State Protection Group

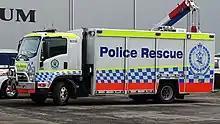
One of several Police Rescue Heavy Rescue units

In 1993 the Department of Defence handed over bomb disposal responsibilities to the NSW Police Force. The Bomb Disposal section was established within Forensic Services and then in 1997, the section was relocated to the SPG. Prior to the 2000 Sydney Olympic Games, the Bomb Disposal section was amalgamated with the Rescue Unit.